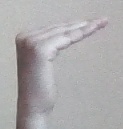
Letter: haa